Schloss Porcia

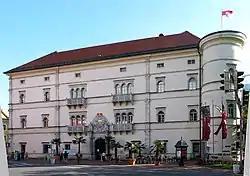

Schloss Porcia (Porcia Castle) is a castle in Spittal an der Drau, in the Austrian state of Carinthia. It is one of the most significant Renaissance buildings in Austria.